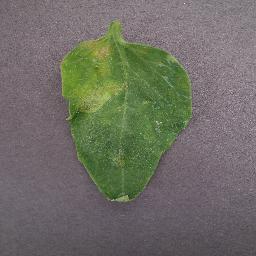
Label: Tomato___Late_blight